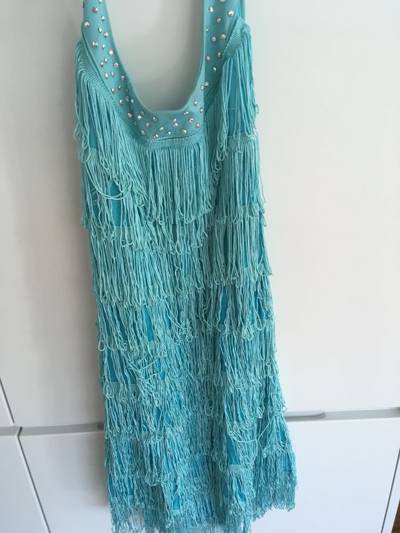
Waste category: clothes